Indigenous People of Biafra

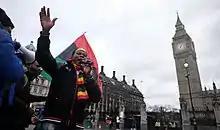
Free Nnamdi Kanu protest by the IPOB

Following Nnamdi Kanu's arrest by Nigeria's Department of State Services on 19 October 2015, a group of pro-Biafran protesters led marches in eastern parts of Nigeria to push for his release. His arrest has pushed IPOB supporters into gaining further traction, as their mobilization grew. On 2 December 2015, nine protesters and two policemen were killed when protestors and police forces clashed in Onitsha, Anambra state. Since that date, thousands of protesters have been reportedly killed by policemen in Aba, Onitsha, Enugu and Umuhahia. The protests have been attributed to claimed political disenfranchisement among the Igbo people and lasting trauma from the Nigerian civil war.